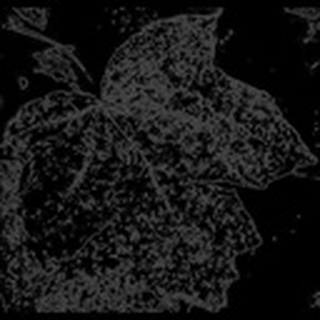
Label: cotton_powdery_mildew